Logan-Rogersville High School

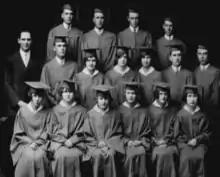
Rogersville Class of 1927

Under LRHS principal Emmett Sawyer, a learning structure study was conducted for the school between 1988 and 1990. The results of the 3-year study concluded that 22% of students preferred very little structure while 20% preferred substantial structure, among other findings. Various learning-style strategies were implemented based on the analysis, which resulted in increased academic performance with students.